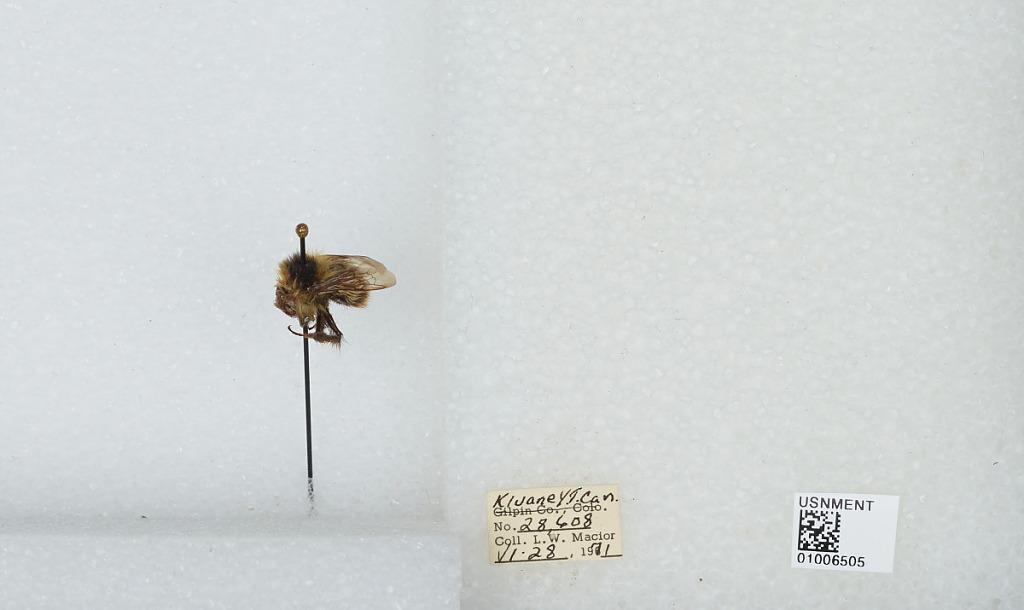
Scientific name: Bombus (Pyrobombus) frigidus Smith
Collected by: L. Macior
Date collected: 1971-6-28
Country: Canada
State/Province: Yukon Territory
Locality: Kluane
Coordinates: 60.75, -139.5